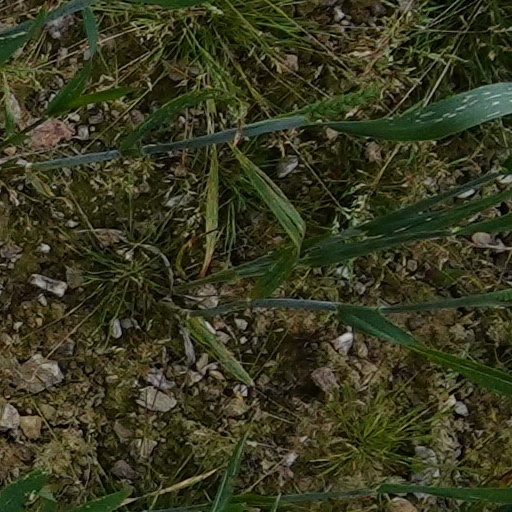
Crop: wheat